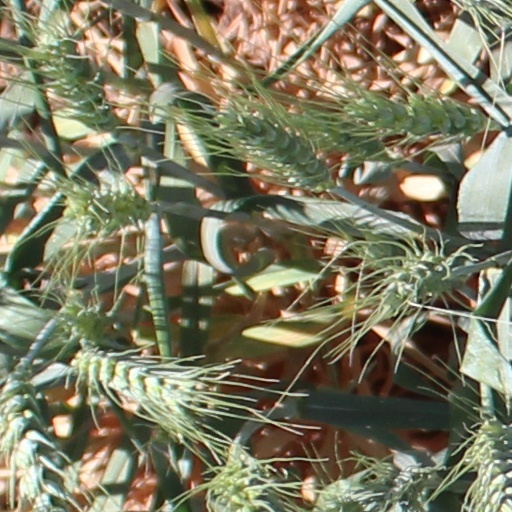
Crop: wheat